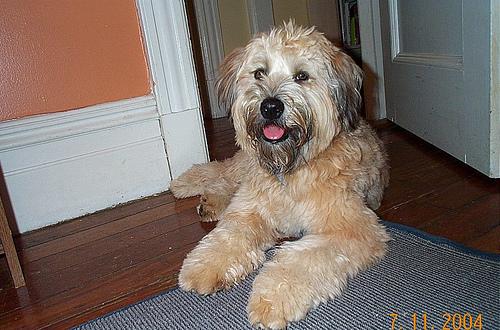
Breed: wheaten terrier